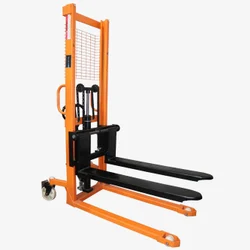
Label: Manual_Stackers_Ms10